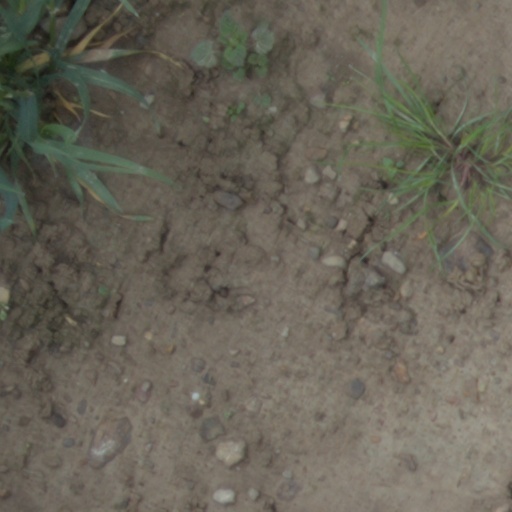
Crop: wheat